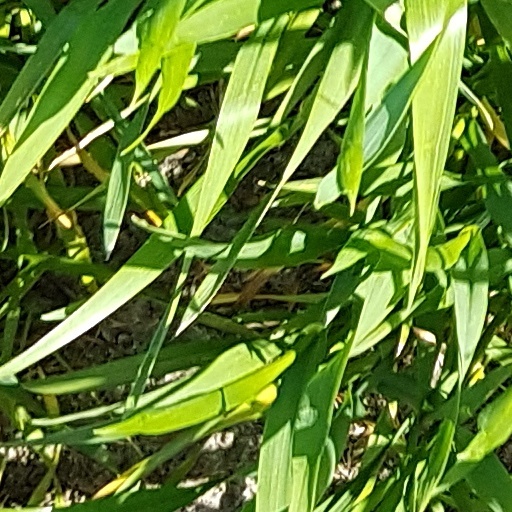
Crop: wheat